History of penicillin

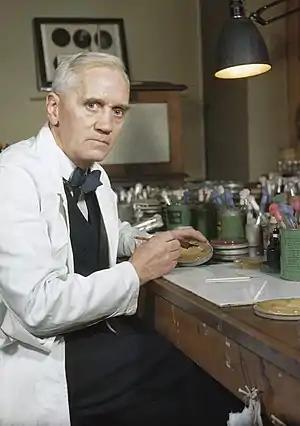
Alexander Fleming in his laboratory at St Mary's Hospital, London

In 1895, Vincenzo Tiberio, an Italian physician at the University of Naples, published research on moulds initially found in a water well in Arzano; from his observations, he concluded that these moulds contained soluble substances having antibacterial action. Two years later, Ernest Duchesne at École du Service de Santé Militaire in Lyon independently discovered the healing properties of a "P. glaucum" mould, even curing infected guinea pigs of typhoid. He published his results in a dissertation in 1897. Duchesne was using a discovery made earlier by Arab stable boys, who used moulds to cure sores on horses. He did not claim that the mould contained any antibacterial substance, only that the mould somehow protected the animals. Penicillin does not cure typhoid and so it remains unknown which substance might have been responsible. A Pasteur Institute scientist, Costa Rican Clodomiro Picado Twight, similarly recorded the antibiotic effect of "Penicillium" in 1923. In these early stages of penicillin research, most species of "Penicillium" were non-specifically referred to as "P. glaucum", so that it is impossible to know the exact species and that it was really penicillin that prevented bacterial growth.